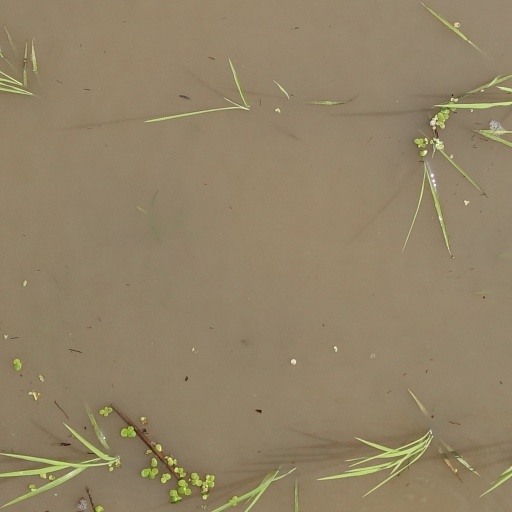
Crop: rice